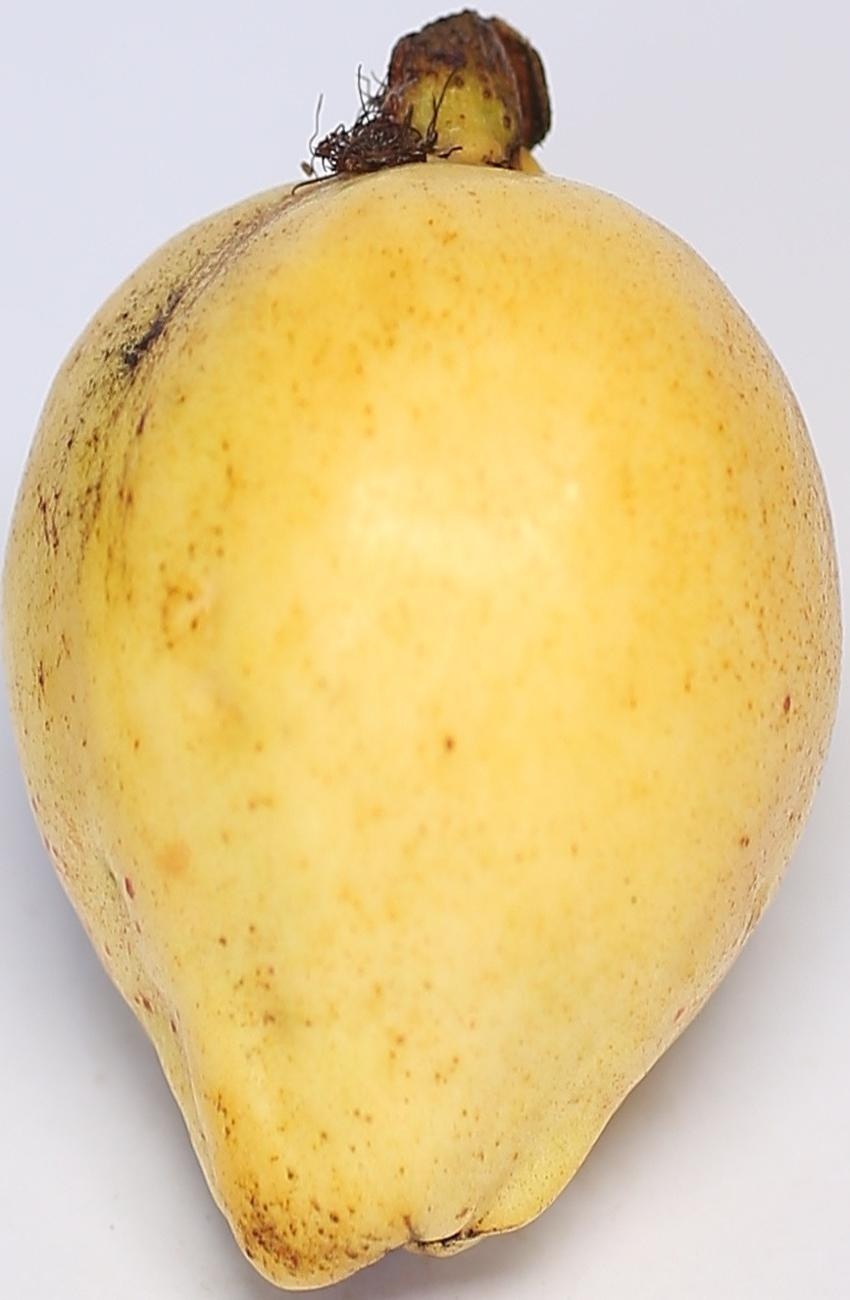
Maturity: ripe
Variety: riyali